Lens

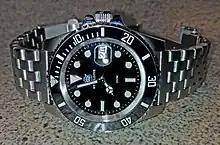
A watch with a plano-convex lens over the date indicator

The spherical thin lens equation in paraxial approximation is derived here with respect to the right figure. The 1st spherical lens surface (which meets the optical axis at formula_28 as its vertex) images an on-axis object point "O" to the virtual image "I", which can be described by the following equation,formula_29 For the imaging by second lens surface, by taking the above sign convention, formula_30 and formula_31 Adding these two equations yields formula_32 For the thin lens approximation where formula_33 the 2nd term of the RHS (Right Hand Side) is gone, so